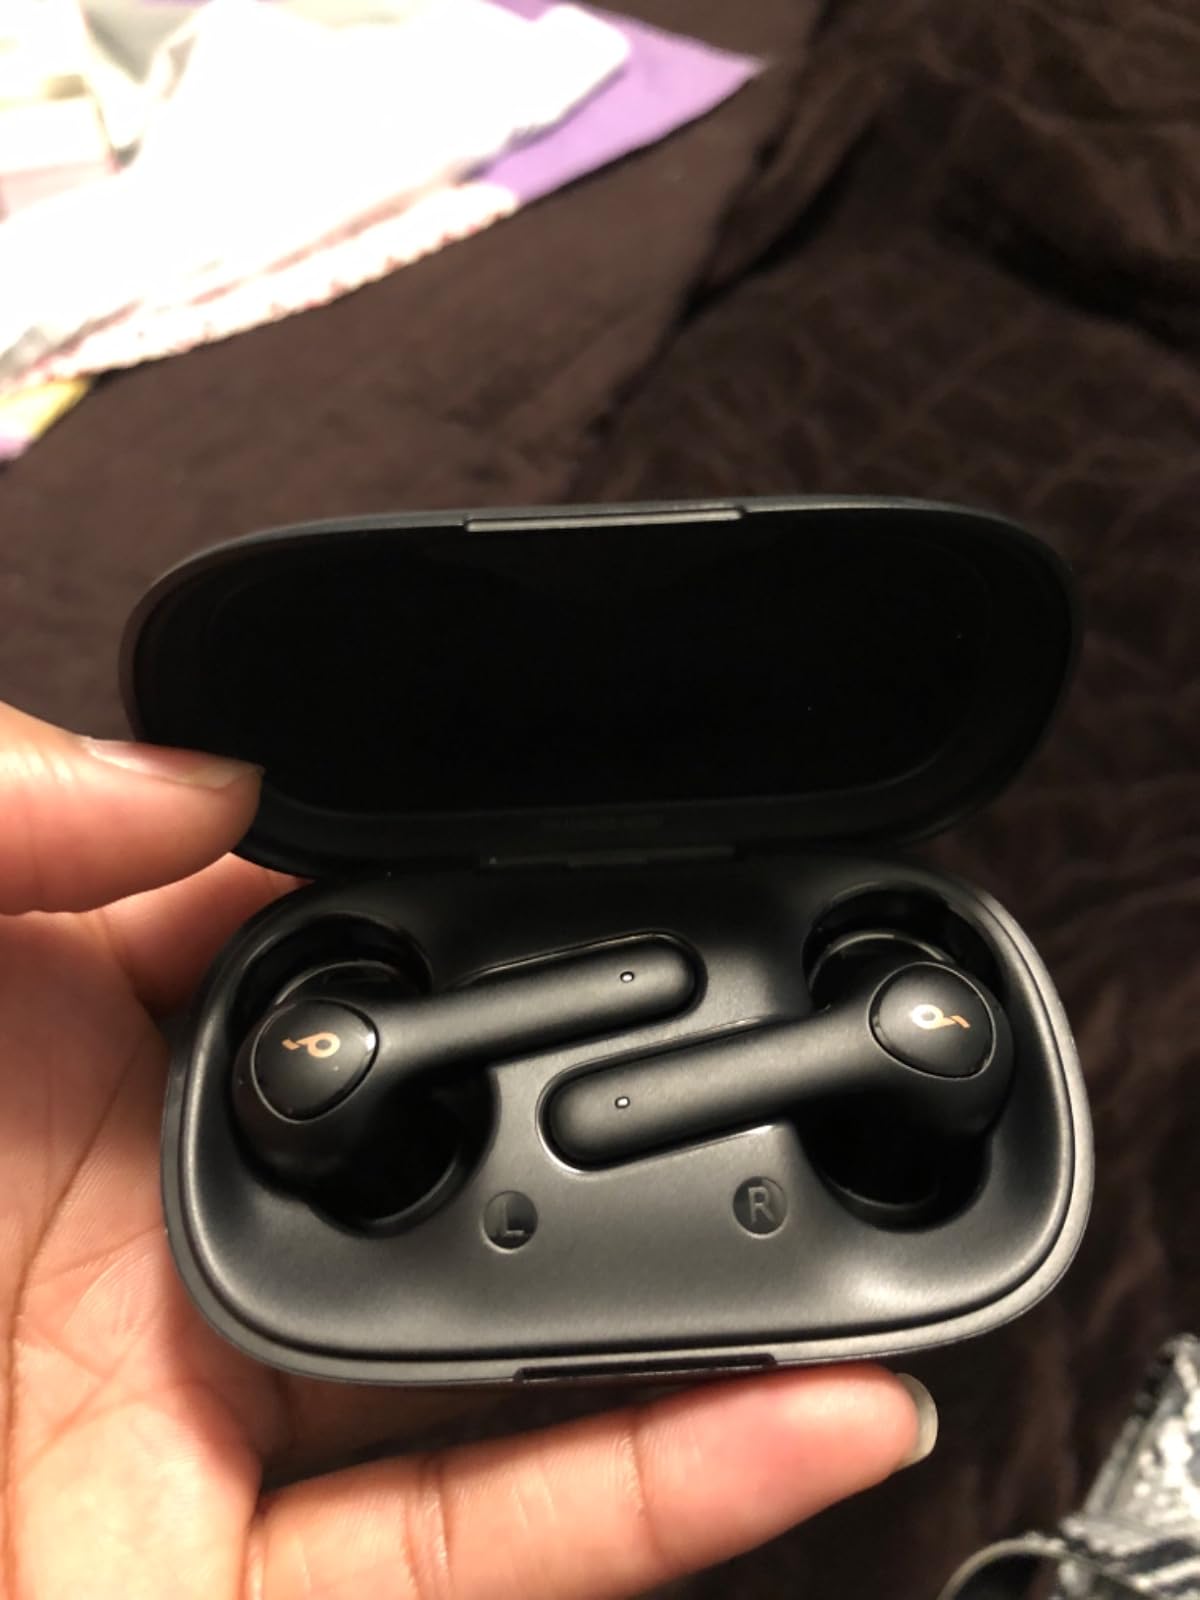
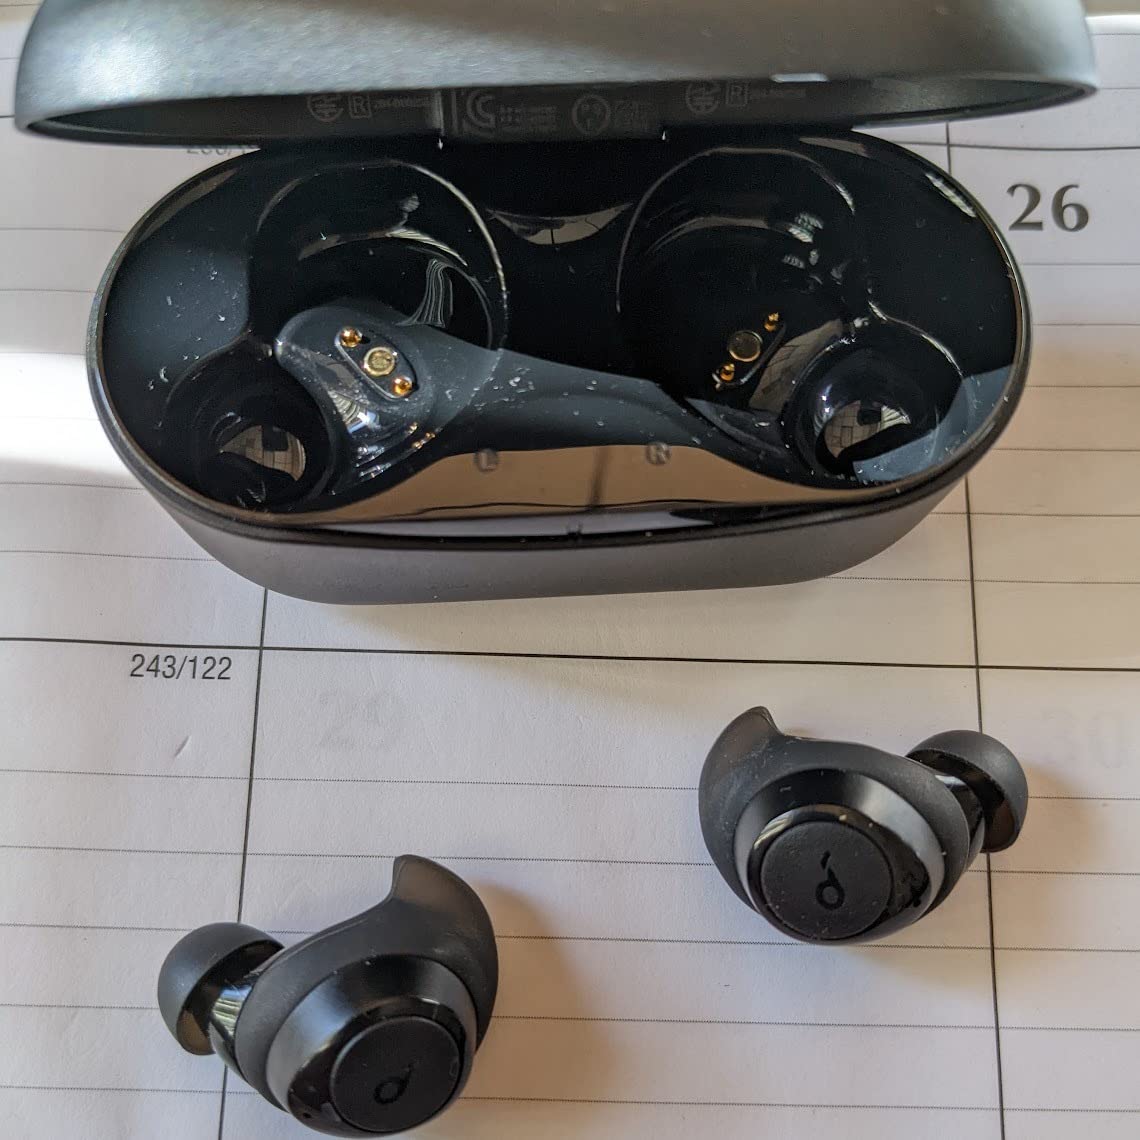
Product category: earbuds
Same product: no